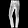
Label: Trouser